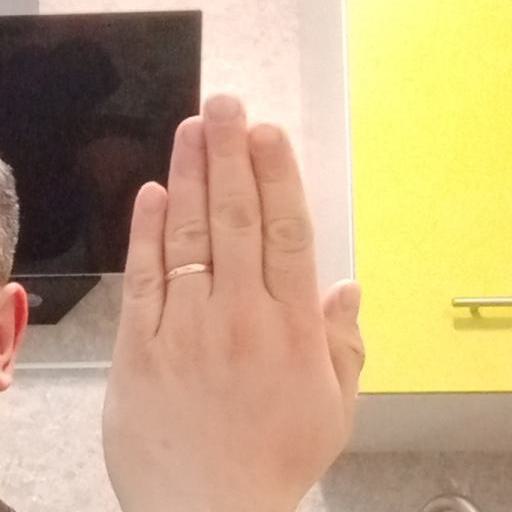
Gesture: stop_inverted